Cedarbrae Collegiate Institute

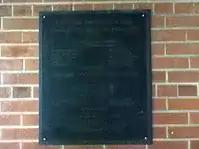
The wall plaque for Cedarbrae S.S. dated 1958.

Cedarbrae Secondary School was granted by the then-Scarborough Board of Education in 1958 at a cost of over $3,500,000 on the hillside overlooking the site of Peter Secor's grist mill of 1830, on the west side of the Markham Road. Architects Hugh L. Allward and George Roper Gouinlock (son of prominent architect George Wallace Gouinlock) was commissioned for the Cedarbrae project.